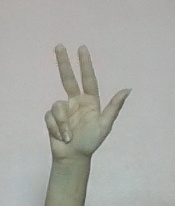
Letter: al